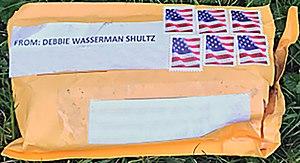
L’Affaire des colis piégés d'octobre 2018 aux États-Unis fait référence à l’interception, entre le 22 octobre 2018 et le 1ᵉʳ novembre 2018, de 16 colis piégés, adressés à des adversaires politiques du président des États-Unis Donald Trump. Bien que l’ensemble de ces paquets contenaient des engins explosifs improvisés, aucun n'a explosé et aucun blessé ne fut à déplorer.